Juan Manuel Bayón

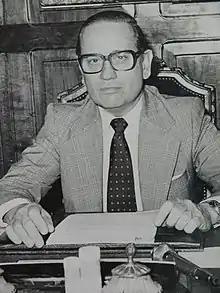
Bayón in 1981

Juan Manuel Bayón (November 15, 1926 – December 12, 2017) was an Argentine military officer, retired brigadier general, and government official during the National Reorganization Process military dictatorship. He held the position of Governor of Misiones Province from March 31, 1981, until December 11, 1983.